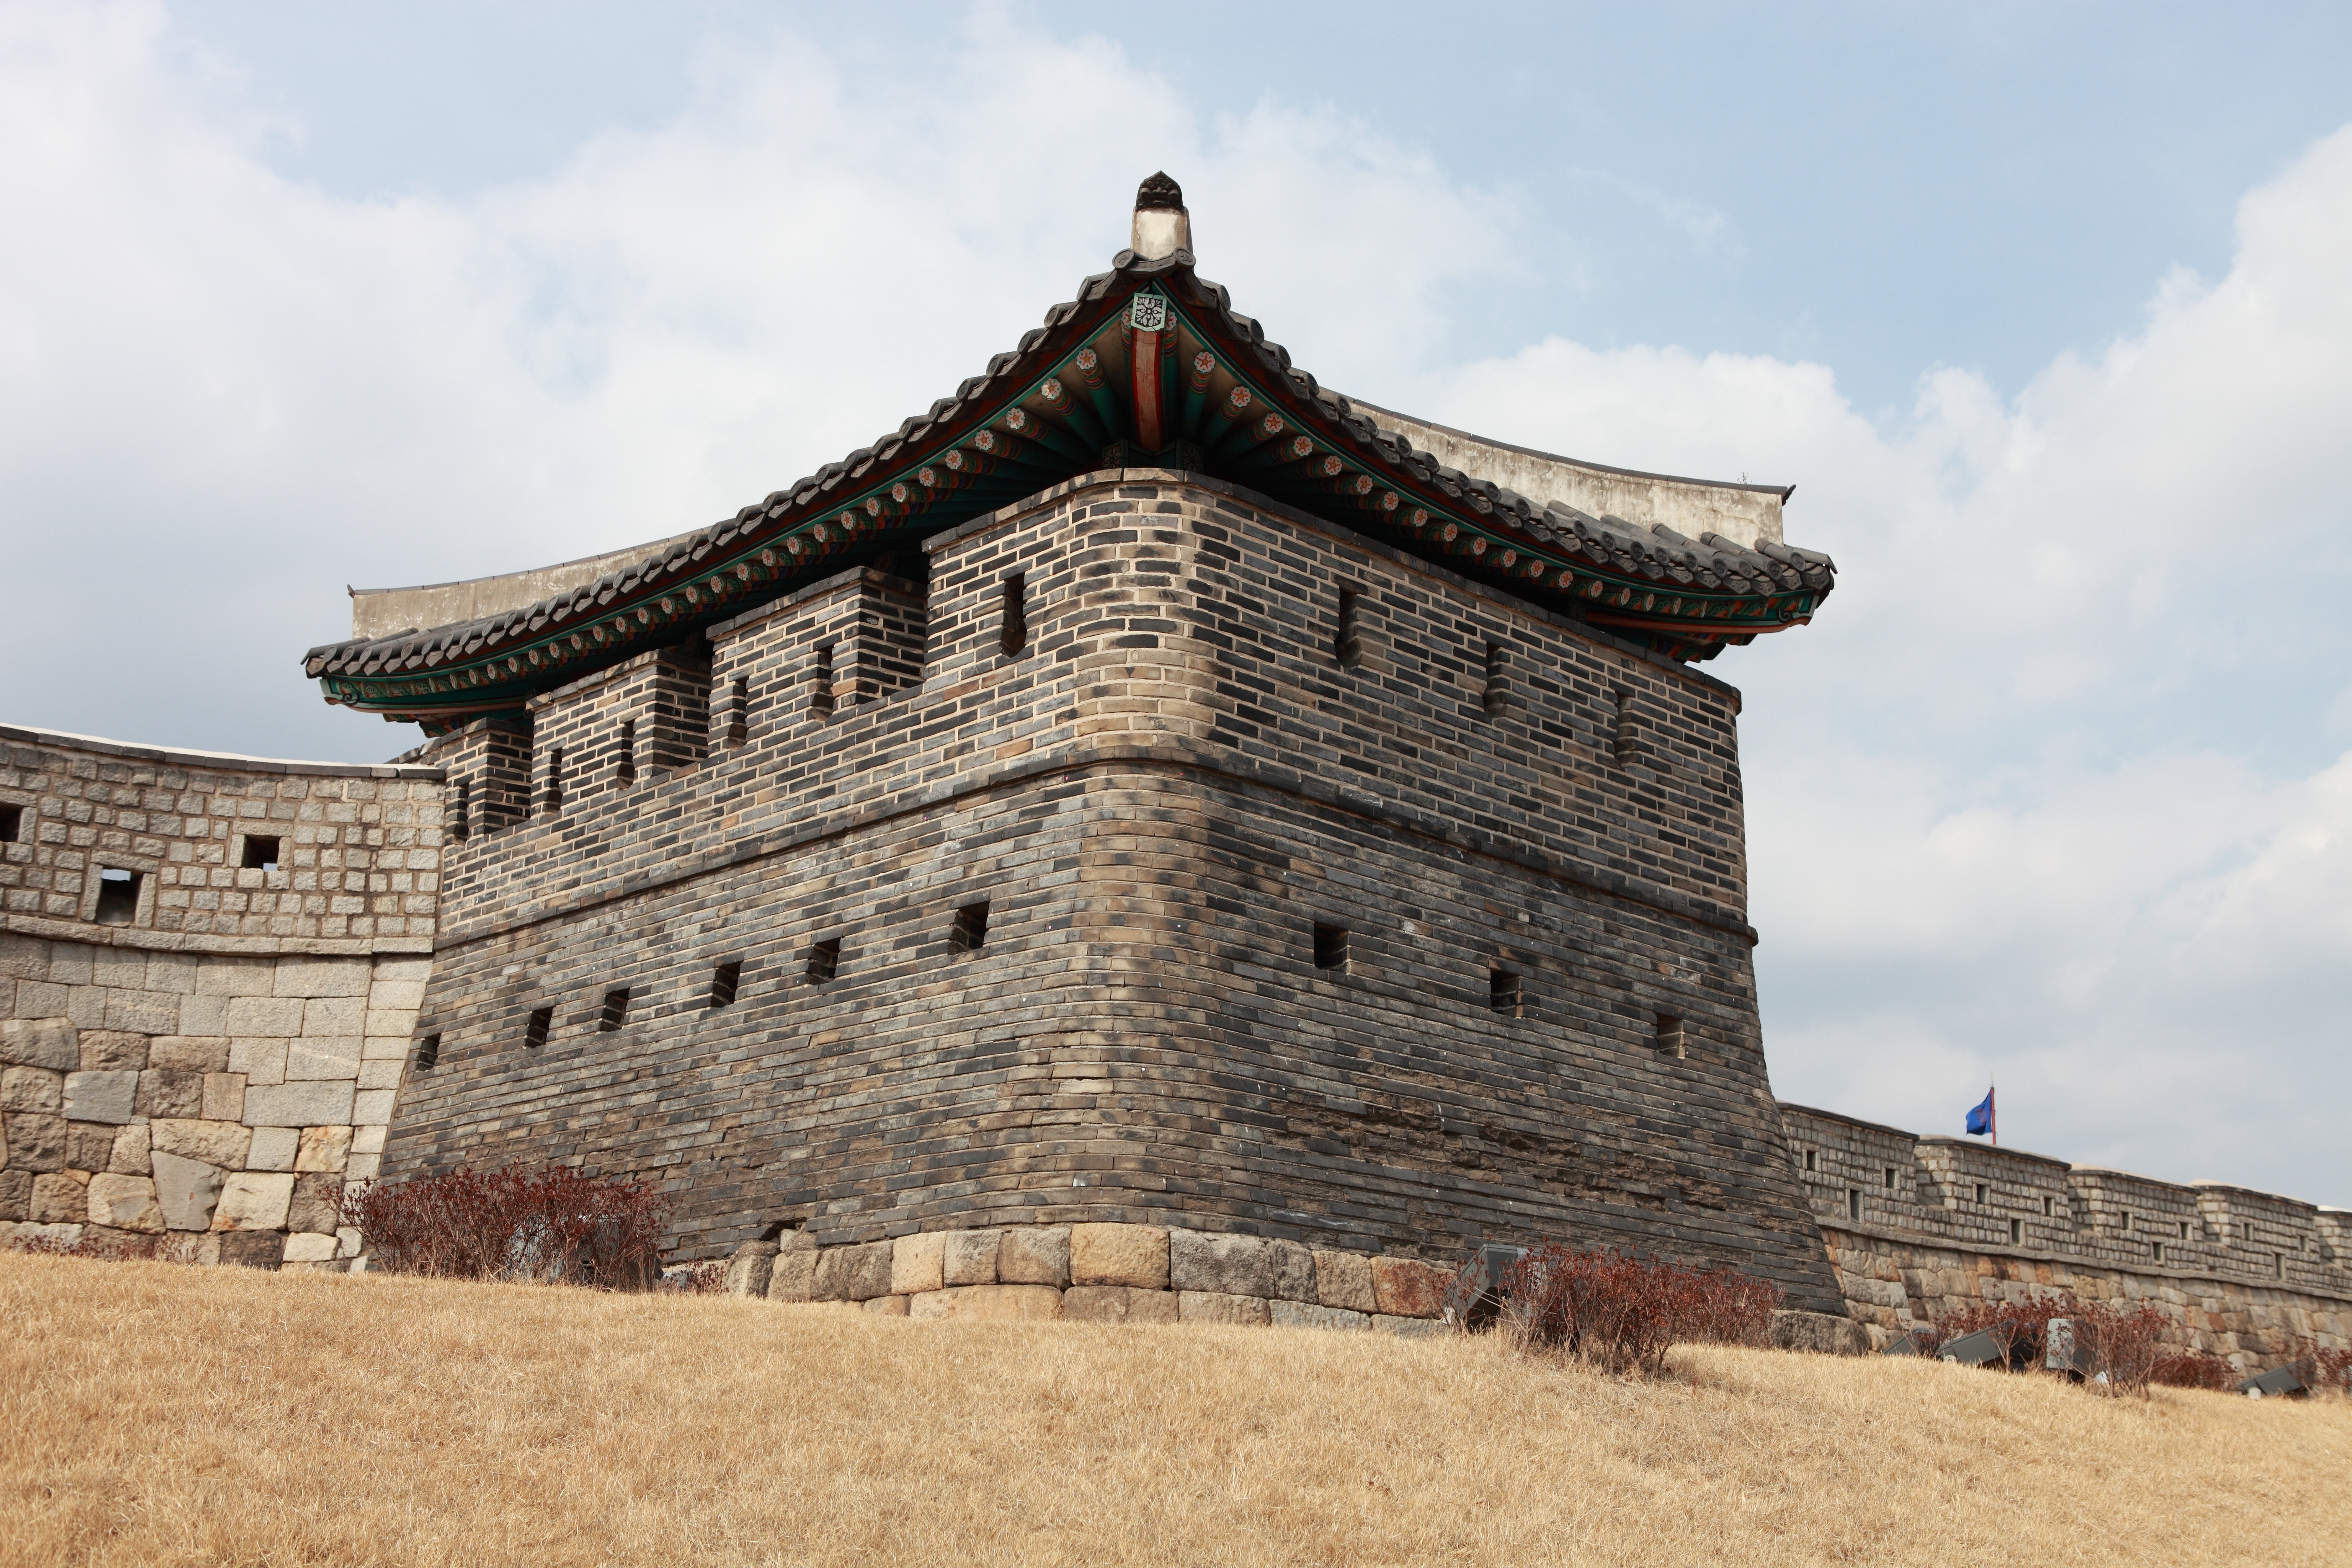
building, chateau, palace, tower, castle, landmark, fortification, temple, monastery, mars, historic site, ancient history, world cultural heritage, hwaseong fortress, joseon dynasty castle, poru